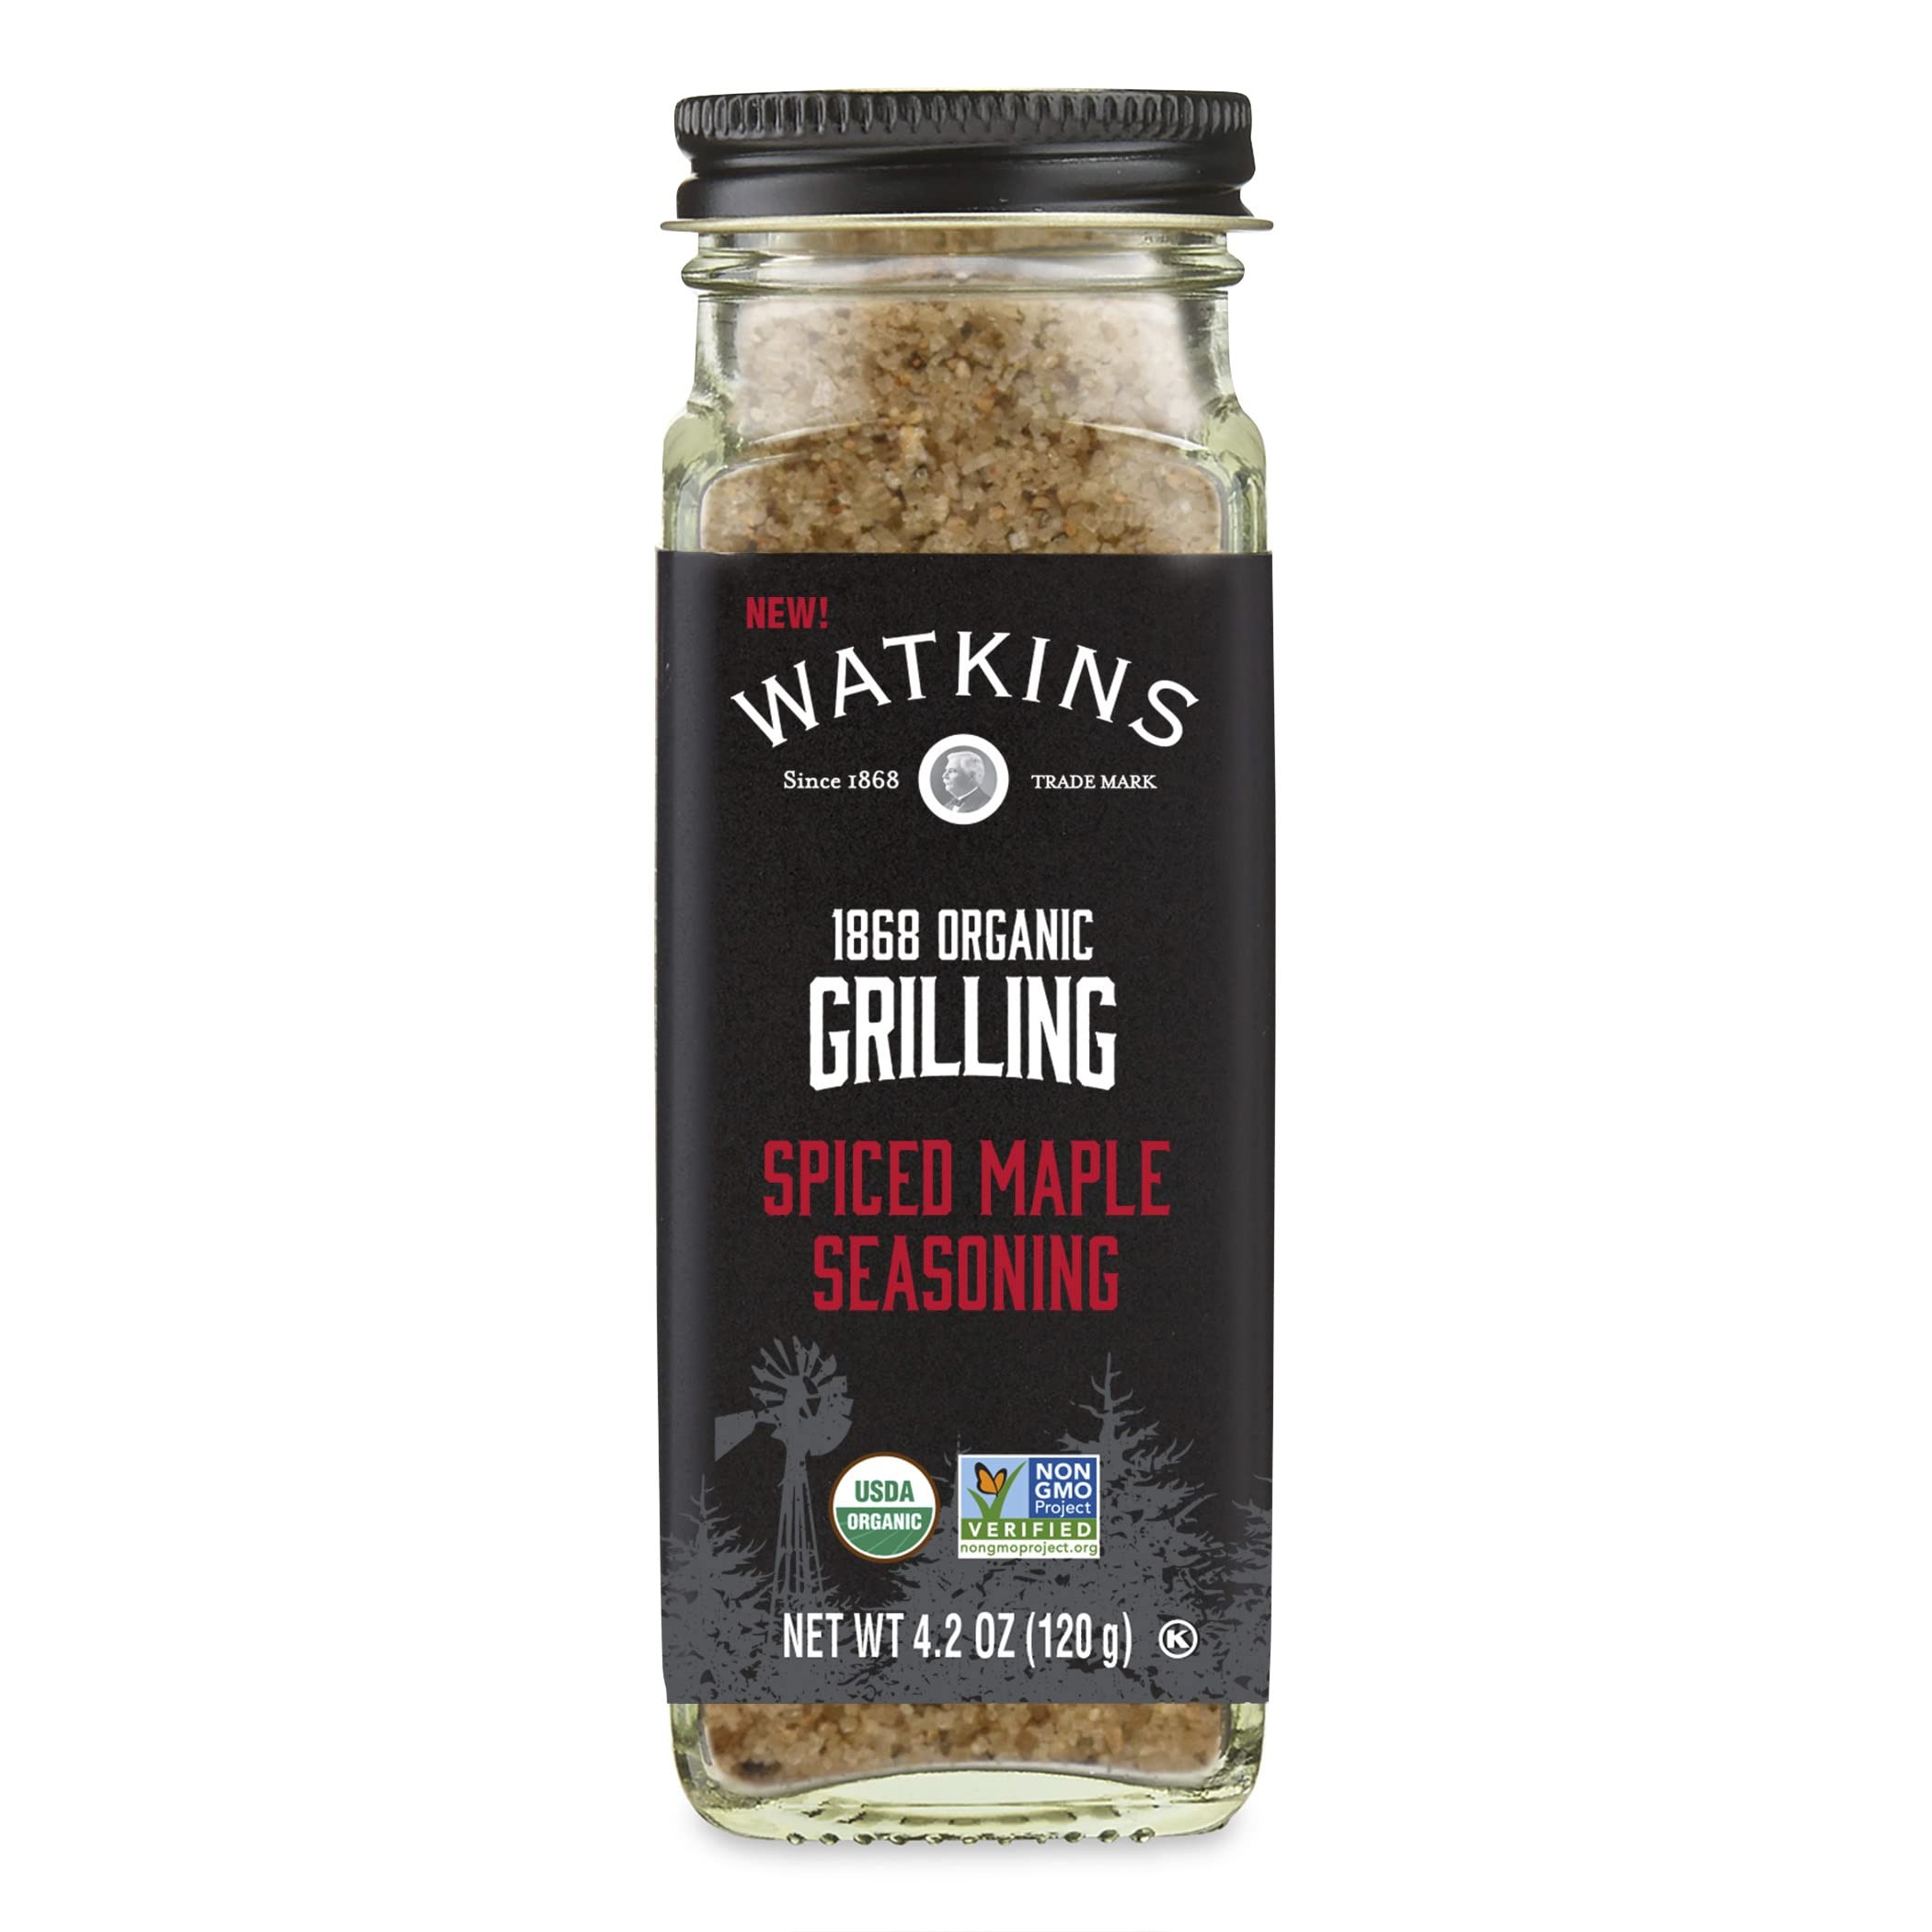
Item Name: Watkins 1868 Organic Grilling Spiced Maple Seasoning, 4.2 oz (Pack of 1)
Bullet Point 1: Unique sweet and spicey blend of maple sugar, smoked paprika, ancho chili powder and molasses
Bullet Point 2: Convenient seasoning mixes for quick and easy recipes. Tips-Use 2 Tbsps. to season 1 pound of meat. If desired, rub cooking oil onto meat before seasoning
Bullet Point 3: Perfect for beef, chicken, pork and seafood; Use on potatoes and burgers for a delicious taste
Bullet Point 4: Certified USDA Organic and Non-GMO project verified
Bullet Point 5: Certified USDA Organic and Non-GMO project verified
Bullet Point 6: 1 recyclable glass shaker bottle, 4.2oz each
Bullet Point 7: Packed in the USA
Value: 4.2
Unit: Ounce

Price: 8.88